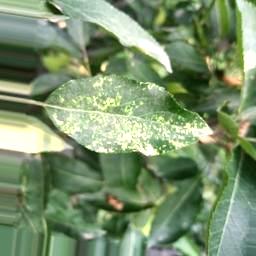
Label: Apple_Mosaic